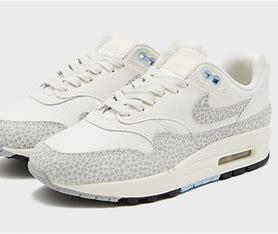
Brand: Nike
Model: Air Max 1 G